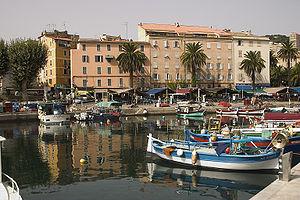
Le port de pêche d'Ajaccio
Un pointu est une famille de barque de pêche traditionnelle emblématique de la Provence méditerranéenne. Variante des mourre de pouar, bette, barquette marseillaise, et barque catalane..., elles sont propulsées par aviron, voile latine, et moteurs Baudouin.
Ajaccio est une commune française, préfecture du département de la Corse-du-Sud, préfecture de la Corse et siège de la collectivité territoriale de Corse. Son aire urbaine comptait 106 488 habitants en 2016, la plus grande de l'Île. Ajaccio est située sur la côte ouest de la Corse, à 390 km de Marseille.